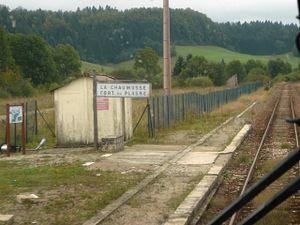
Halte de La Chaumusse - Fort-du-Plasne
La Chaumusse est une commune française située dans le département du Jura en région Bourgogne-Franche-Comté.